Lonely Wives

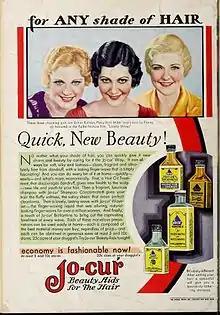
Tie-in advertisement for Jo-Cur Beauty Products and "Lonely Wives".

The truth comes out when Madeline admits that she knew it wasn't Richard all along, and other than the kissing, nothing happened between the two of them. Diane admits that she spent the night in the cab, riding around, and not with Richard. Reconciled, Richard is cured of his wandering ways and Felix and Diane are reunited.